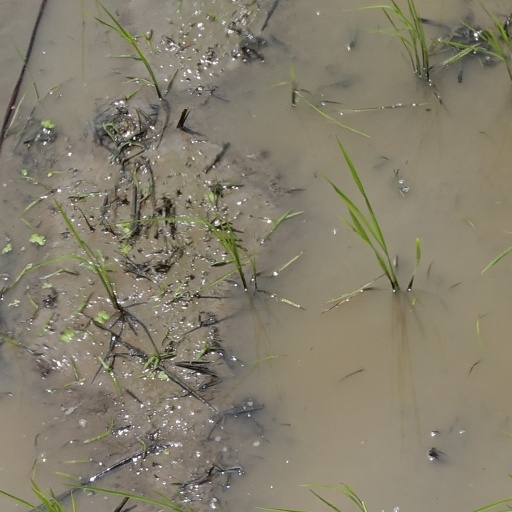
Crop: rice